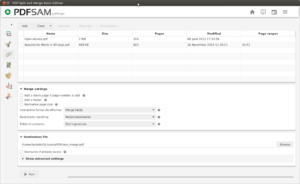
PDFsam Basic ou PDF Split and Merge est un logiciel libre multiplateforme pour diviser, fusionner, extraire des pages, faire pivoter et associer des documents PDF.